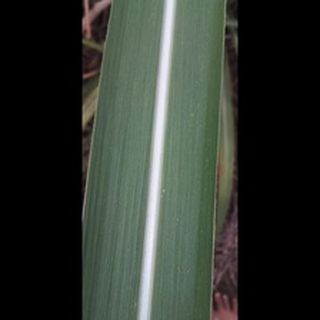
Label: healthy_sugarcane